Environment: real
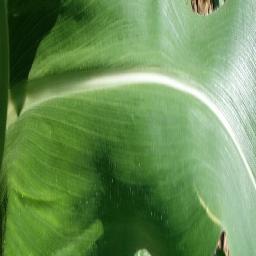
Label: healthy